Led Zeppelin IV

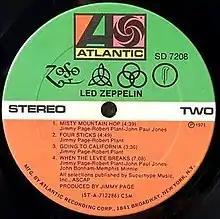
The original vinyl record label with the four hand-drawn symbols

"Stairway to Heaven" was mostly written by Page and most of the chord sequence was already worked out when recording started at Basing Street Studios. The lyrics were written by Plant at Headley Grange, about a woman who "took everything without giving anything back". The final take of the song was recorded at Island Studios after the Headley Grange session. The basic backing track featured Bonham on drums, Jones on electric piano and Page on acoustic guitar. The whole group contributed to the arrangement, such as Jones playing recorders on the introduction and Bonham's distinctive drum entry halfway through the piece. Page played the guitar solo using a Fender Telecaster he had received from Jeff Beck. It had been his main guitar on the group's first album and early live shows. He put down three different takes of the solo and picked the best to put on the album.